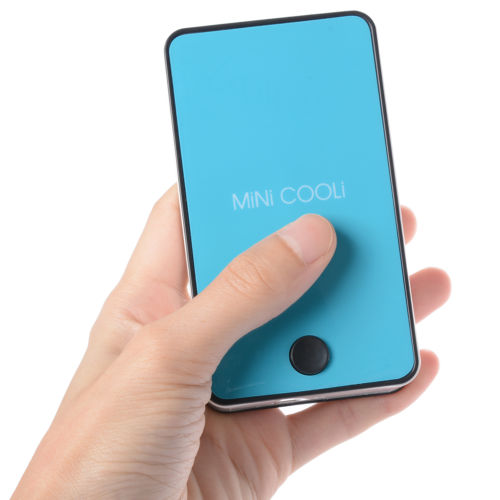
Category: fan